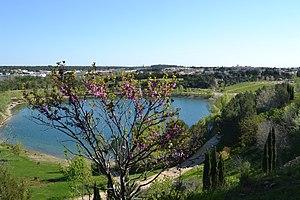
Photo du lac du Crès.
Le Crès est une commune française située dans le département de l'Hérault en région Occitanie, faisant partie de Montpellier Méditerranée Métropole. Ses habitants sont appelés Cressois et Cressoises.